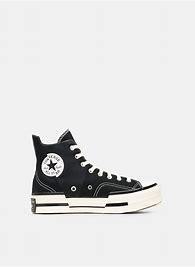
Brand: Converse
Model: Chuck 70 Canvas